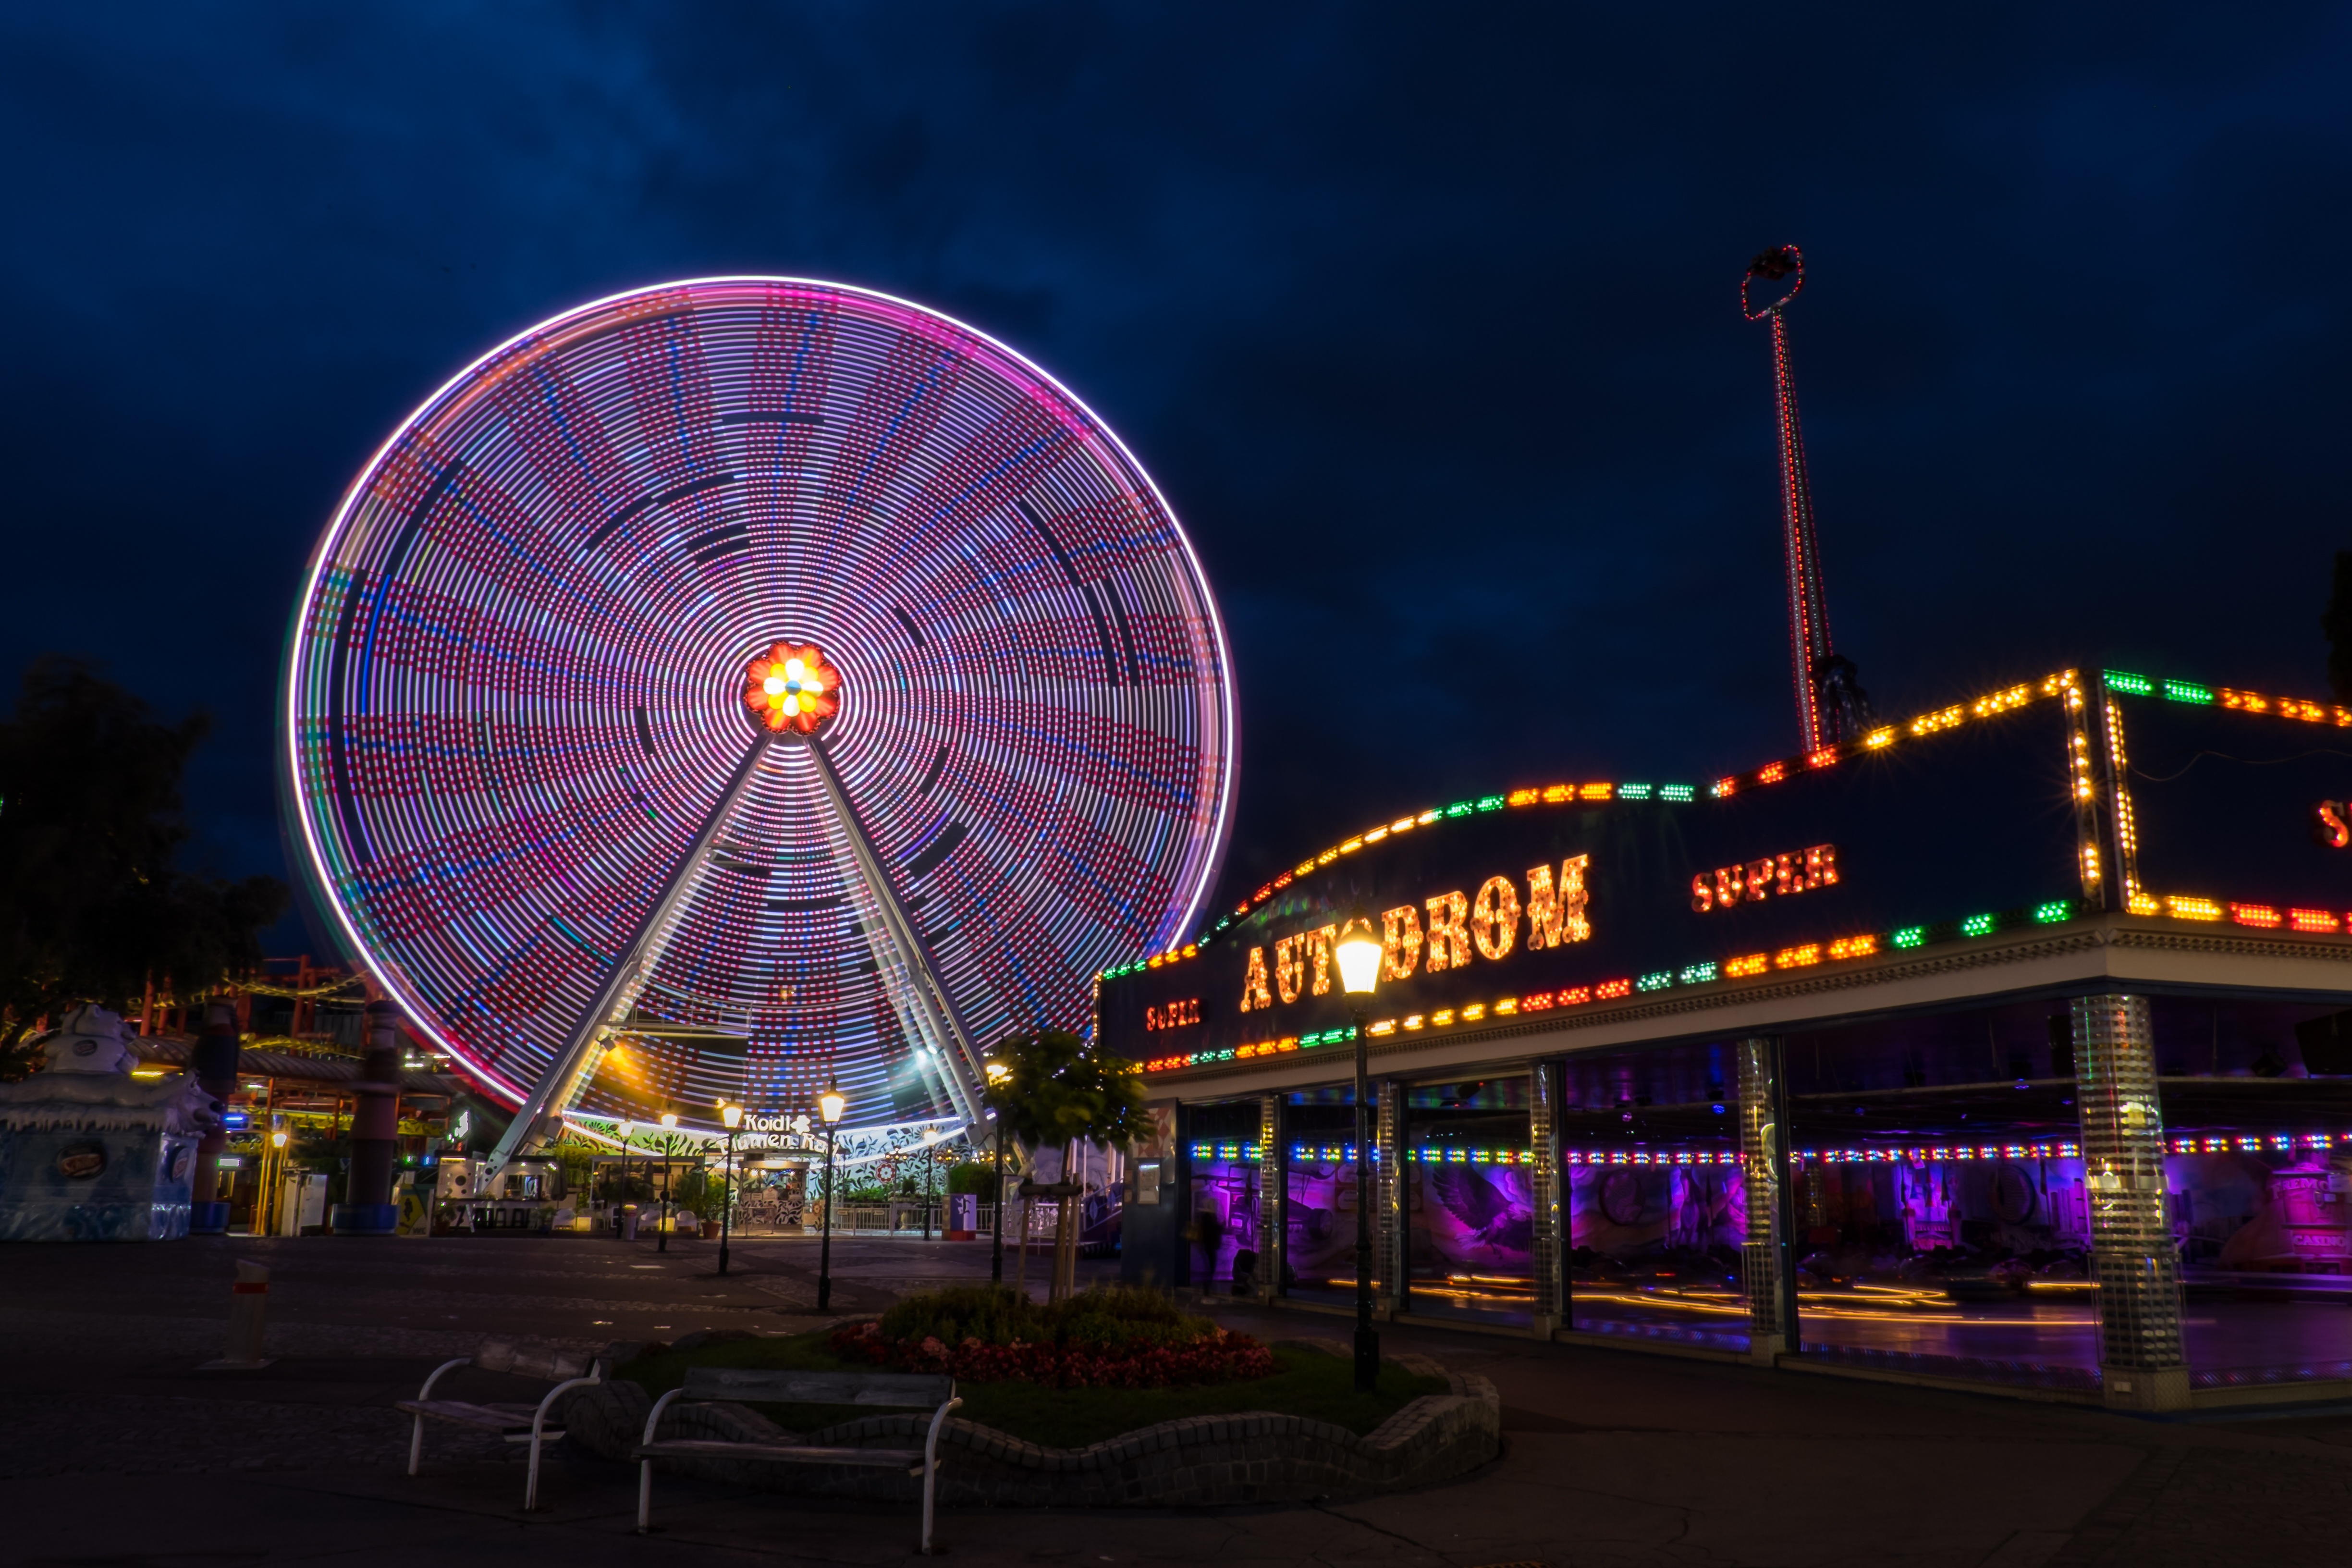
light, night, city, ferris wheel, amusement park, park, landmark, lighting, long exposure, illuminated, theme park, lights, resort, vienna, tourist attraction, fair, night view, prater, folk festival, outdoor recreation, geographical feature, sport venue